The Game of Contemporaneity

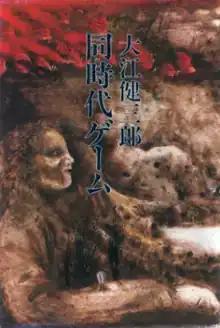
First edition

, variously translated as The Game of Contemporaneity, Coeval Games or Contemporary Games, is a 1979 novel by the Japanese writer Kenzaburō Ōe.